Rōnin (student)

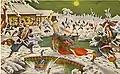
Historical depiction of "Rōnin"

The term "rōnin" is colloquial while the word is more formal. The term derives from their having no school to attend, as a "rōnin", a masterless samurai, had no leader to serve.